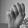
ASL letter: M